List of birds of Australia

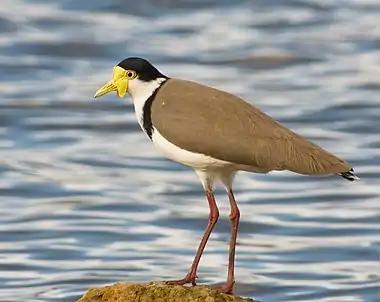
Masked lapwing

Recurvirostridae is a family of large wading birds, which includes the avocets and stilts. The avocets have long legs and long up-curved bills. The stilts have extremely long legs and long, thin straight bills.